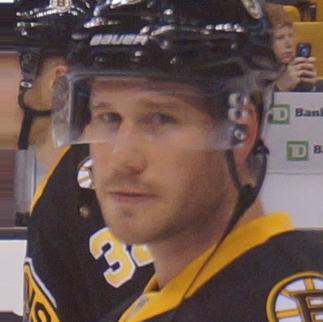
Age: 29